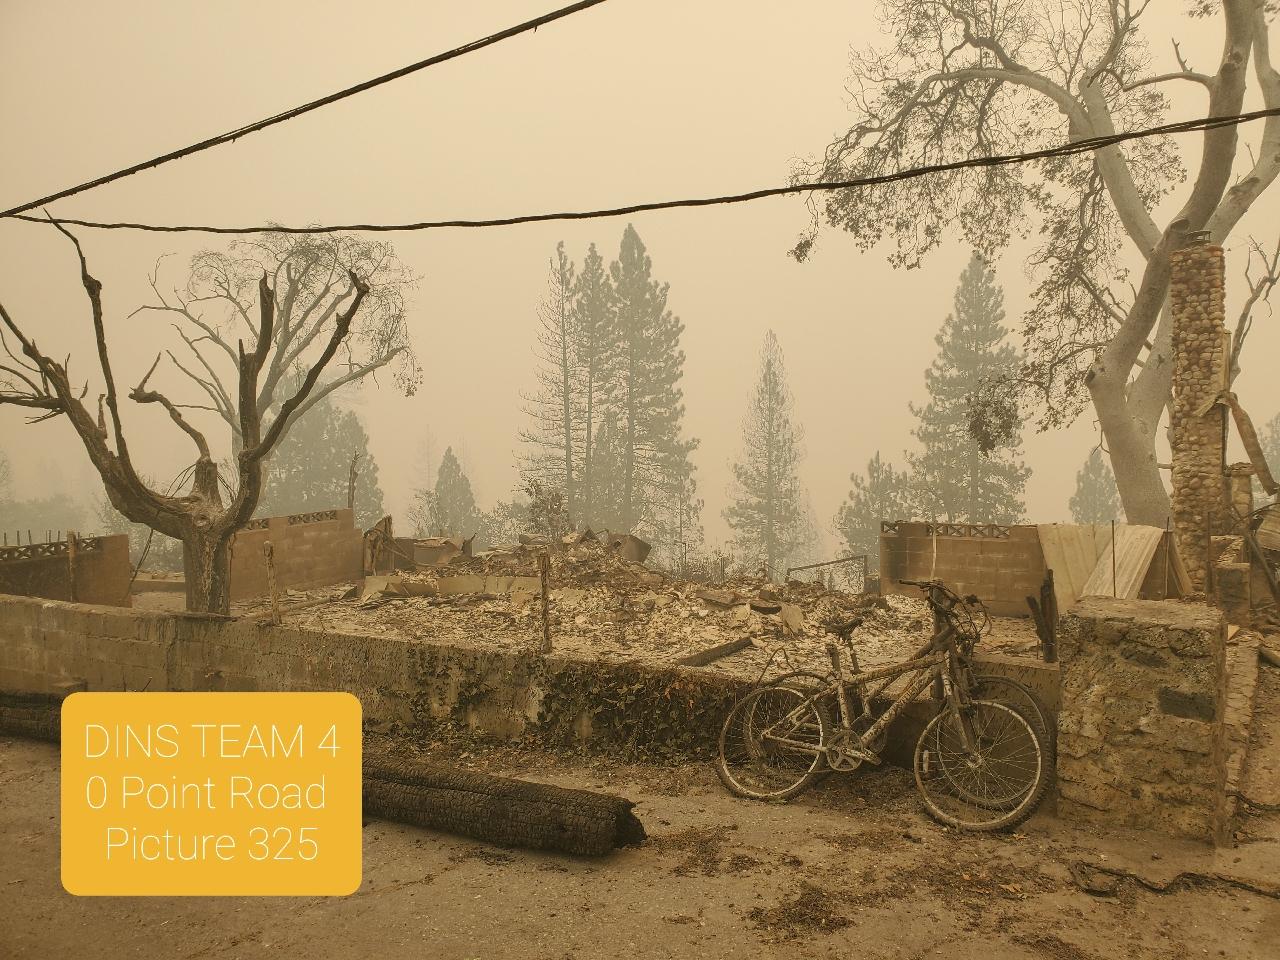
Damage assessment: destroyed